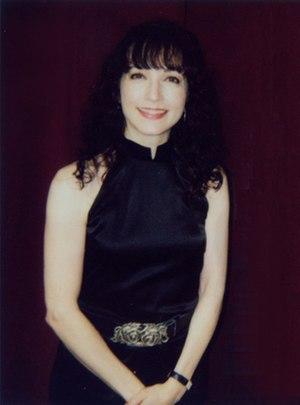
Bebe Neuwirth, de son vrai nom Beatrice Neuwirth, née le 31 décembre 1958 à Princeton, dans le New Jersey, aux États-Unis, est une actrice américaine.